Pope Eugene III

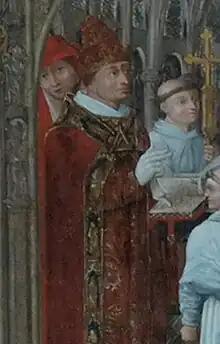
Miniature of Eugene III

Pope Eugene III (c. 1080 – 8 July 1153), born Bernardo, called Bernardo da Pisa, was head of the Catholic Church and ruler of the Papal States from 15 February 1145 to his death in 1153. He was the first Cistercian to become pope. In response to the fall of Edessa to the Muslims in 1144, Eugene proclaimed the Second Crusade. The crusade failed to recapture Edessa, which was the first of many failures by the Christians in the crusades to recapture lands won in the First Crusade. He was beatified in 1872 by Pope Pius IX.